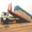
Label: truck